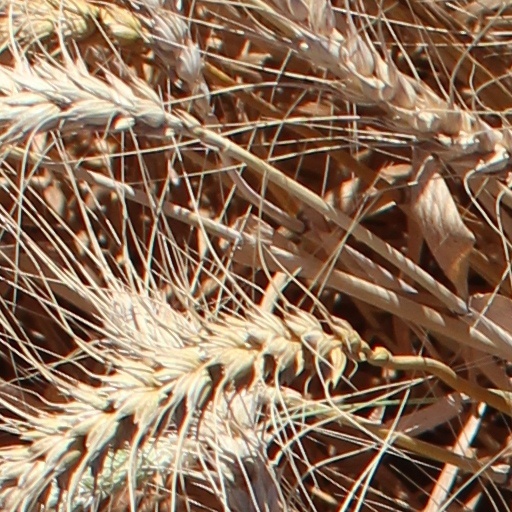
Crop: wheat